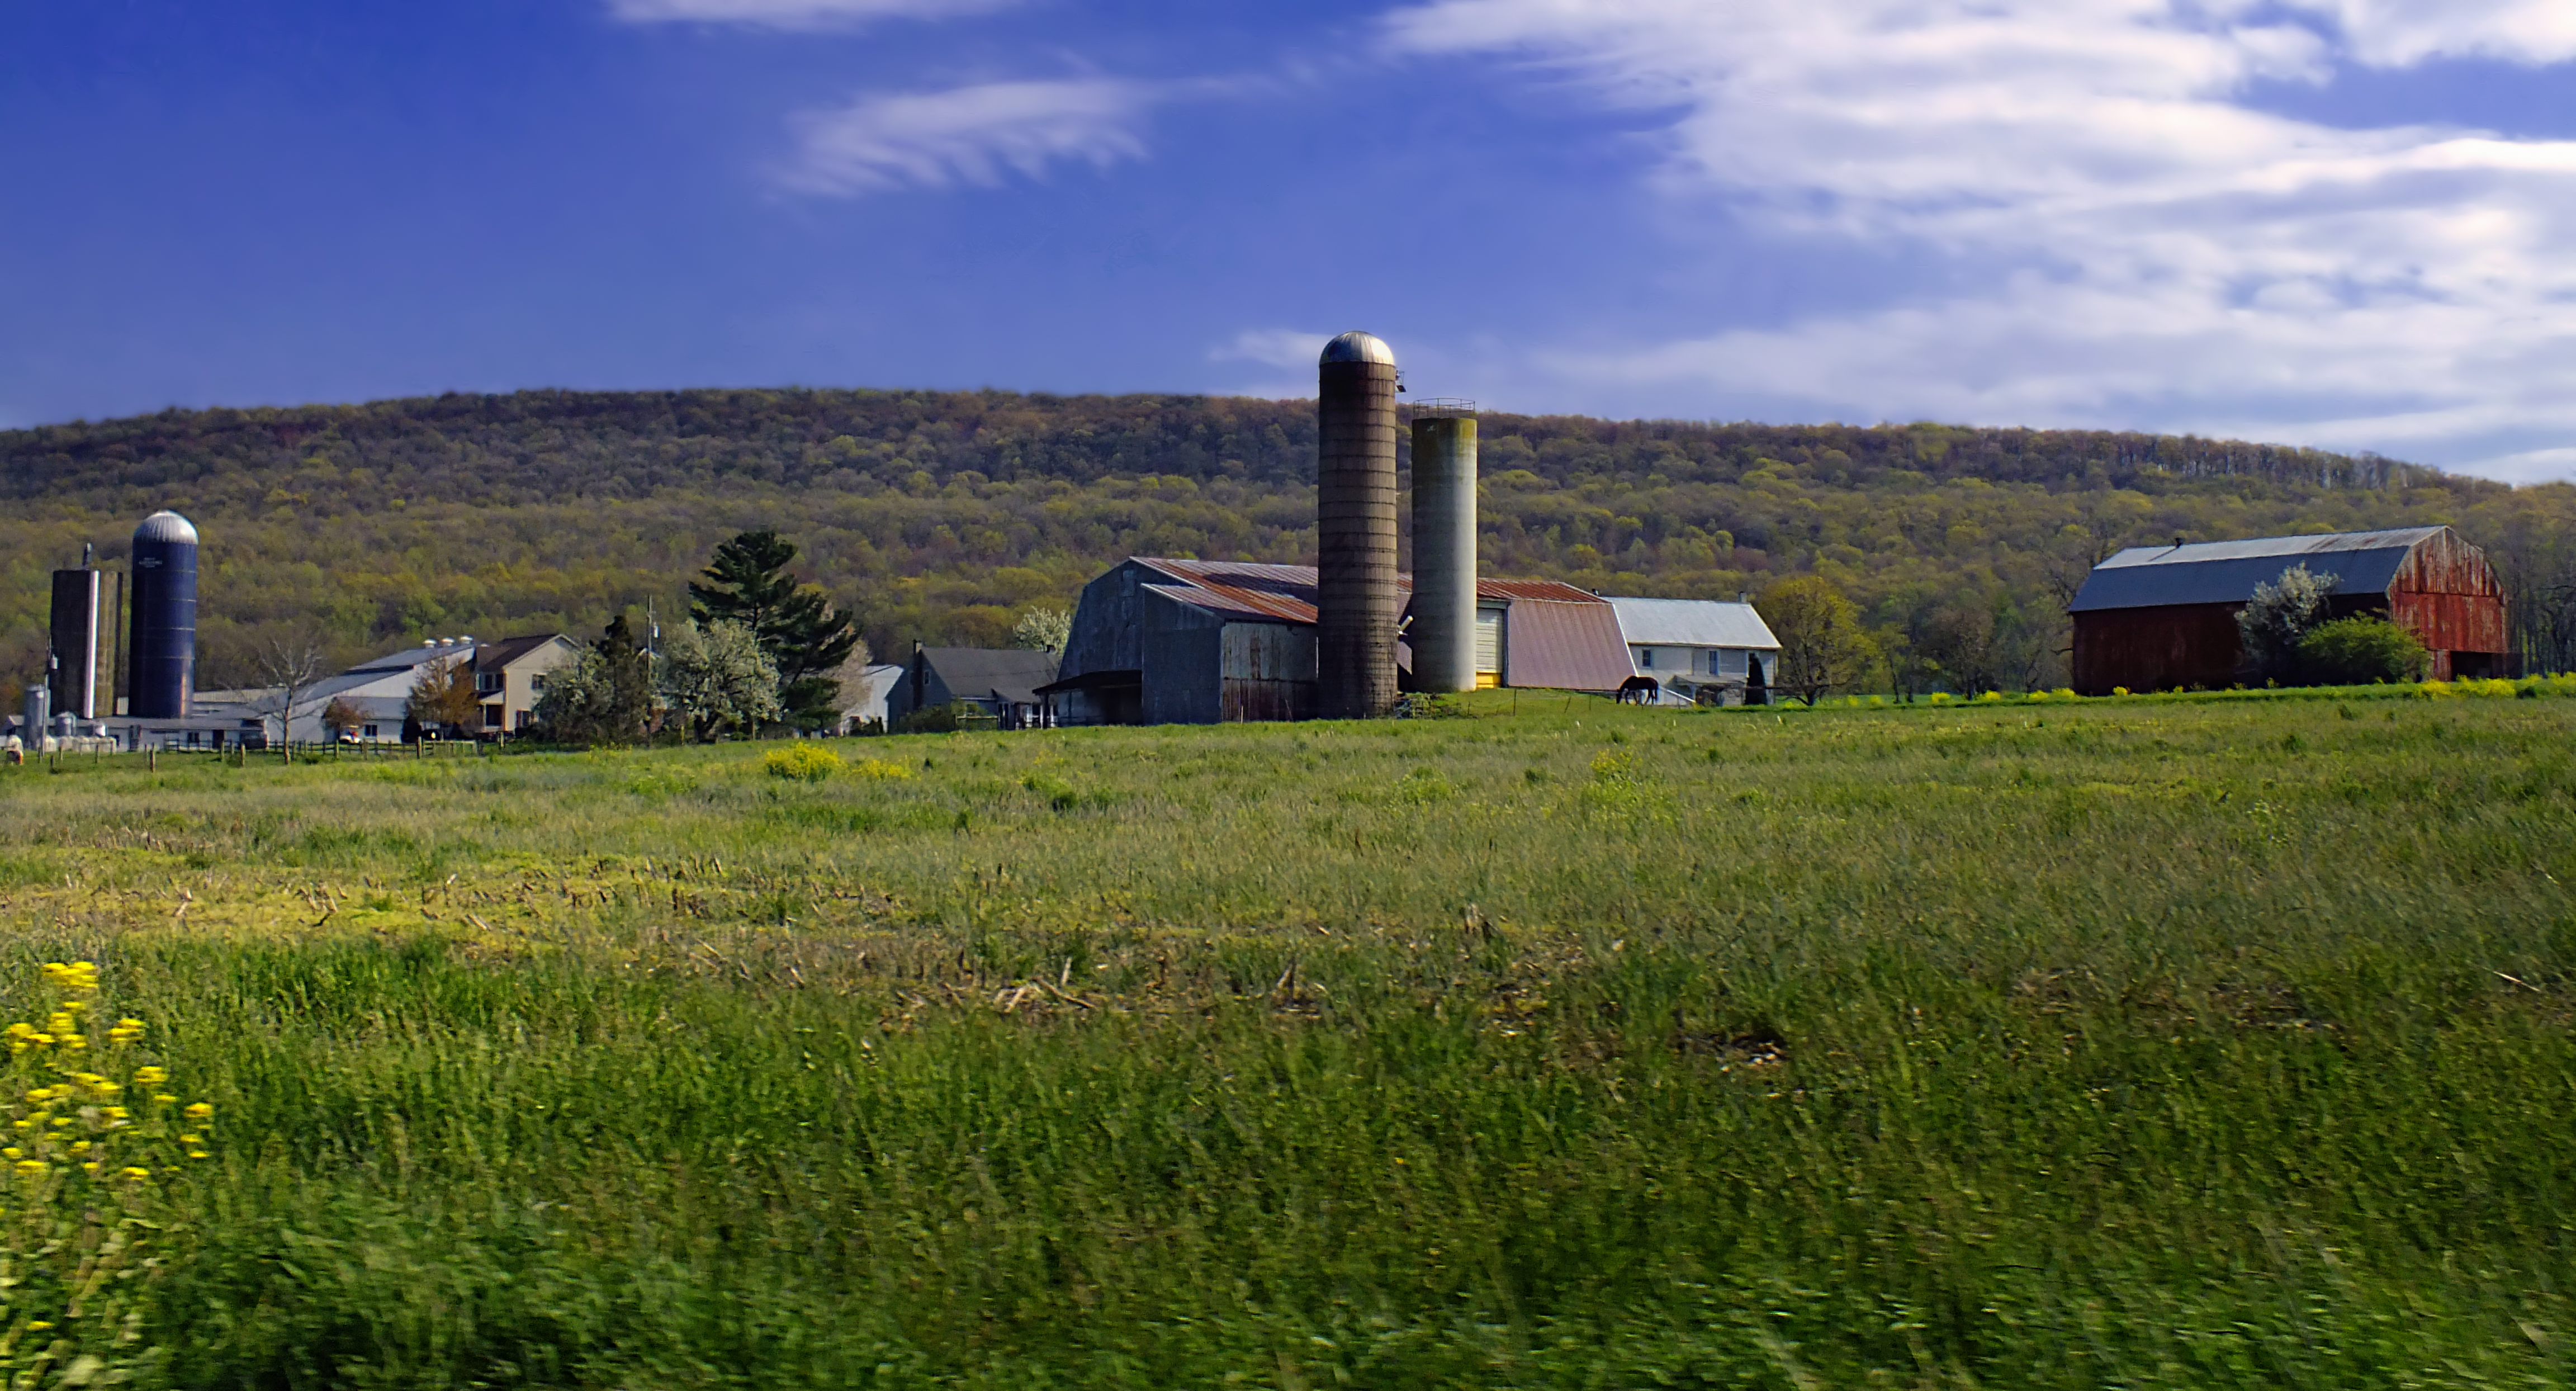
landscape, grass, sky, field, farm, meadow, prairie, hill, building, rural, spring, pasture, highland, plain, hills, creativecommons, clouds, grassland, pennsylvania, barns, silos, lancastercounty, welshmountain, eastearltownship, rural area